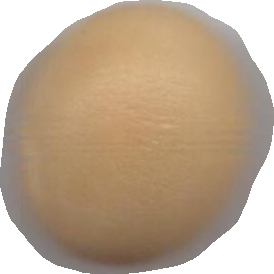
Variety: Grobogan